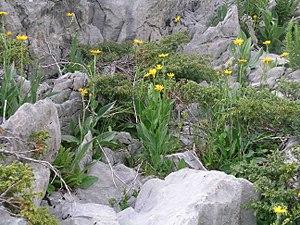
Le Séneçon doronic est une espèce de plantes herbacées vivaces de 25−60 cm de la famille des Asteraceae et du genre Senecio.